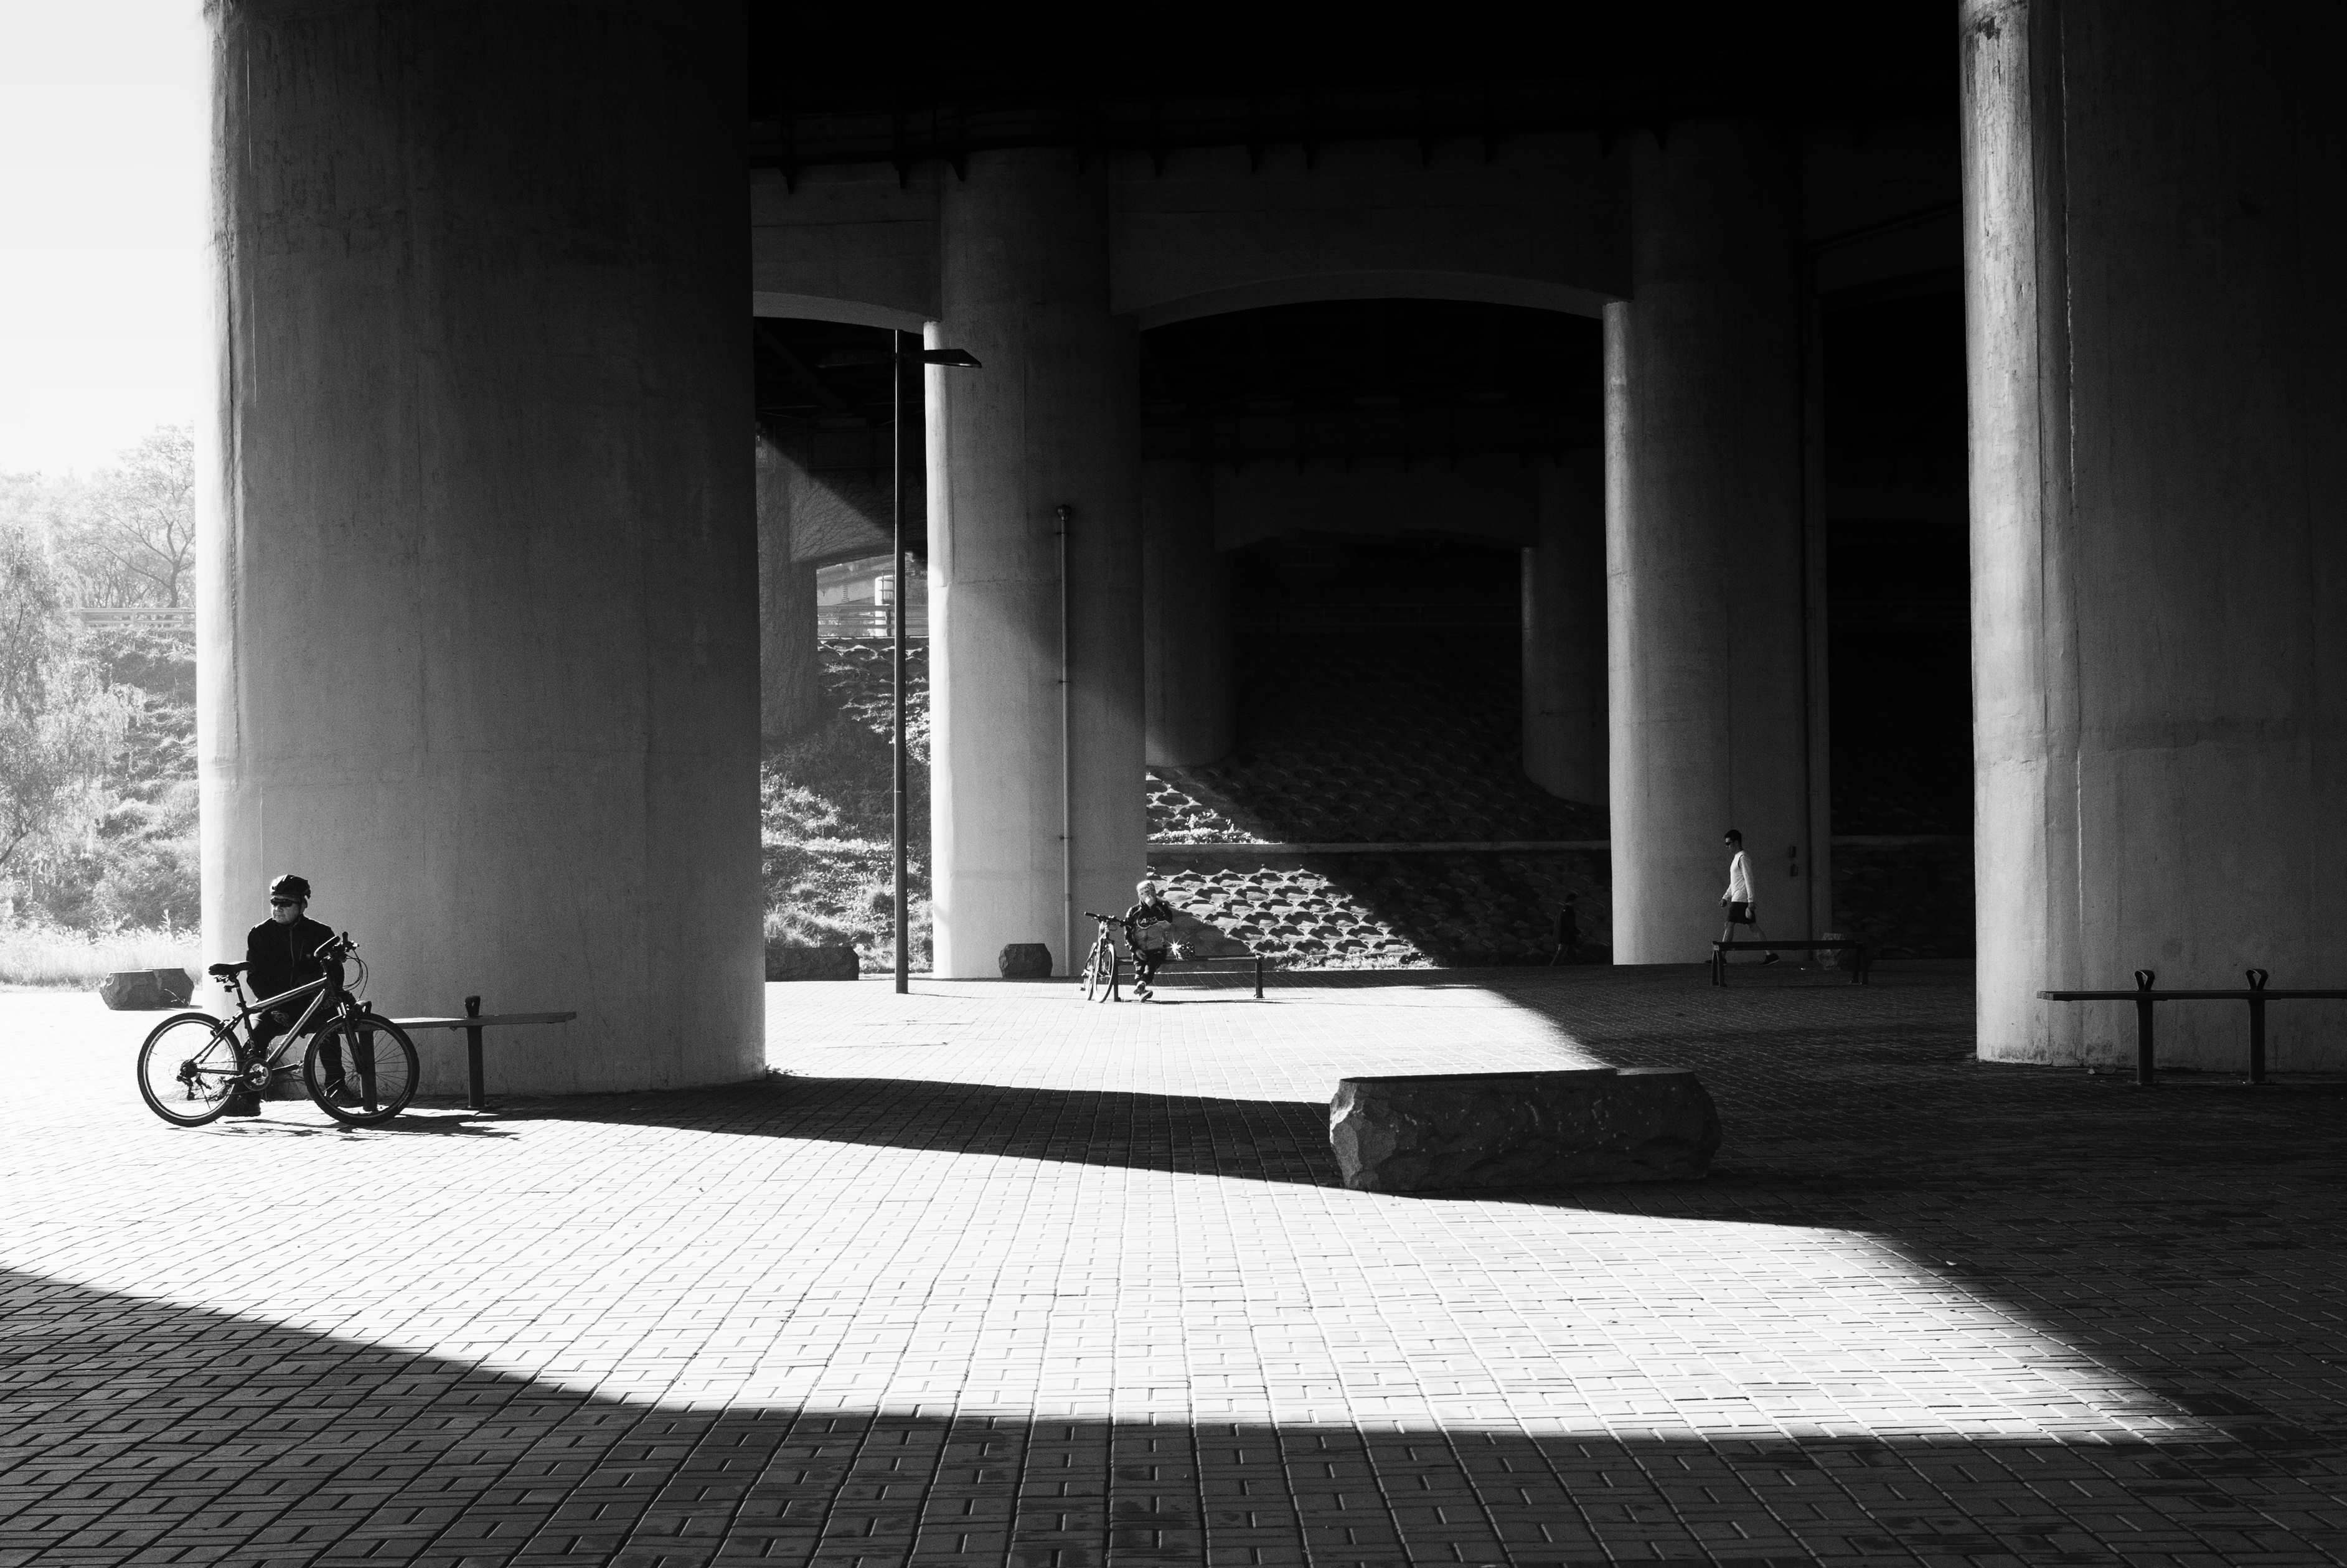
light, black and white, architecture, white, photography, column, shadow, darkness, black, monochrome, lighting, streetphotography, bw, symmetry, photograph, image, shape, streetpics, seoul, artinbw, dakohuang, monochrome photography, film noir